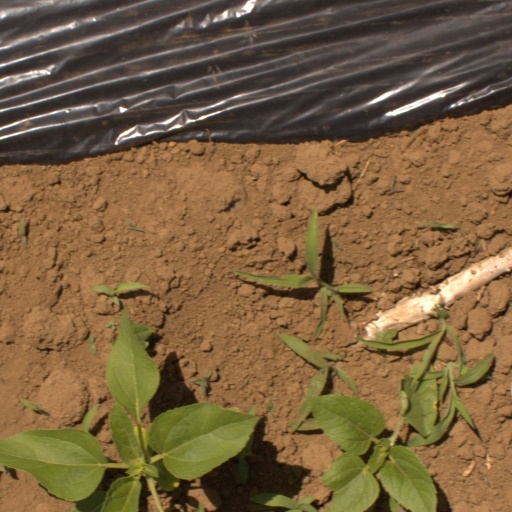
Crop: Jerusalem artichoke